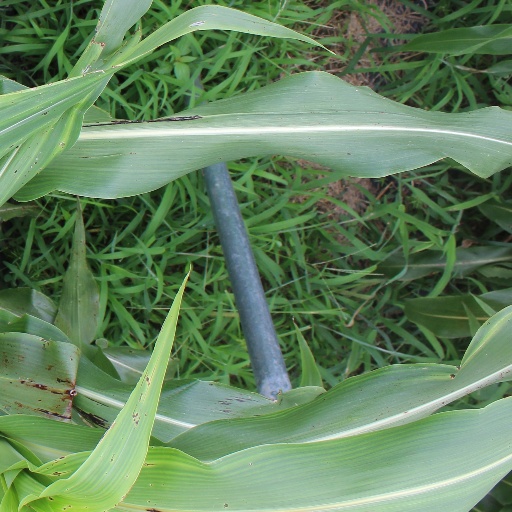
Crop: sorghum